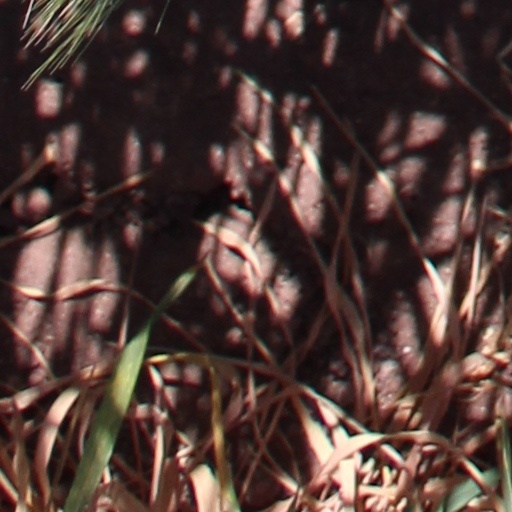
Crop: wheat